Patrick MacSwiney

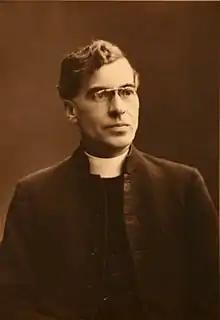
Rev. Patrick J. MacSwiney c. 1935

In December 1927 he was sent, to his great joy, to work as curate in Kinsale, County Cork, albeit under a very conservative archdeacon.